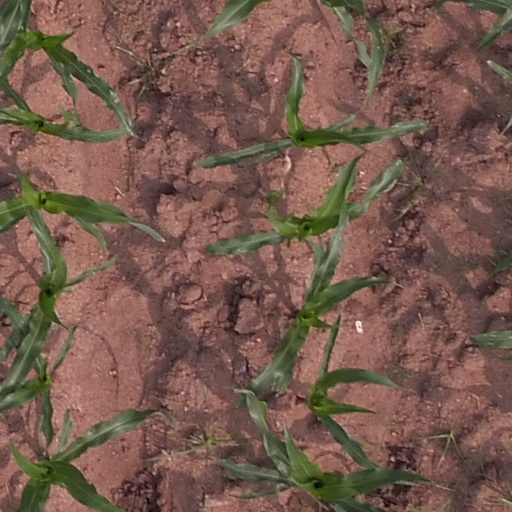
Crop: maize; corn